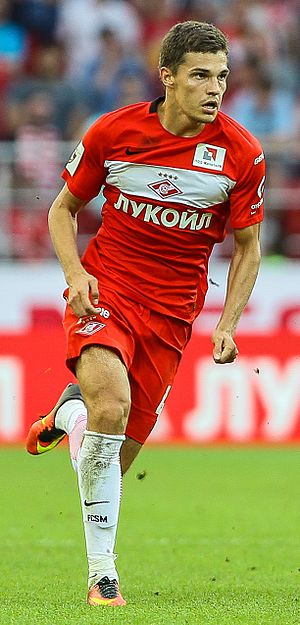
Roman Sobnin
Roman Sergejevitj Sobnin, er en russisk fodboldspiller.